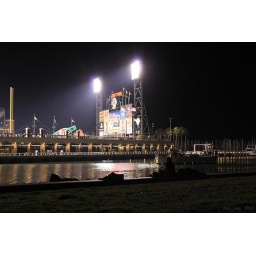
The bright lights of AT&amp;amp;T Park shine upon a leisurely boat with the promise of a fly ball in their direction.